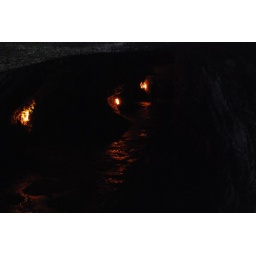
Dark, dark lava tube. The plants clustered around the lamps as the only source of light.